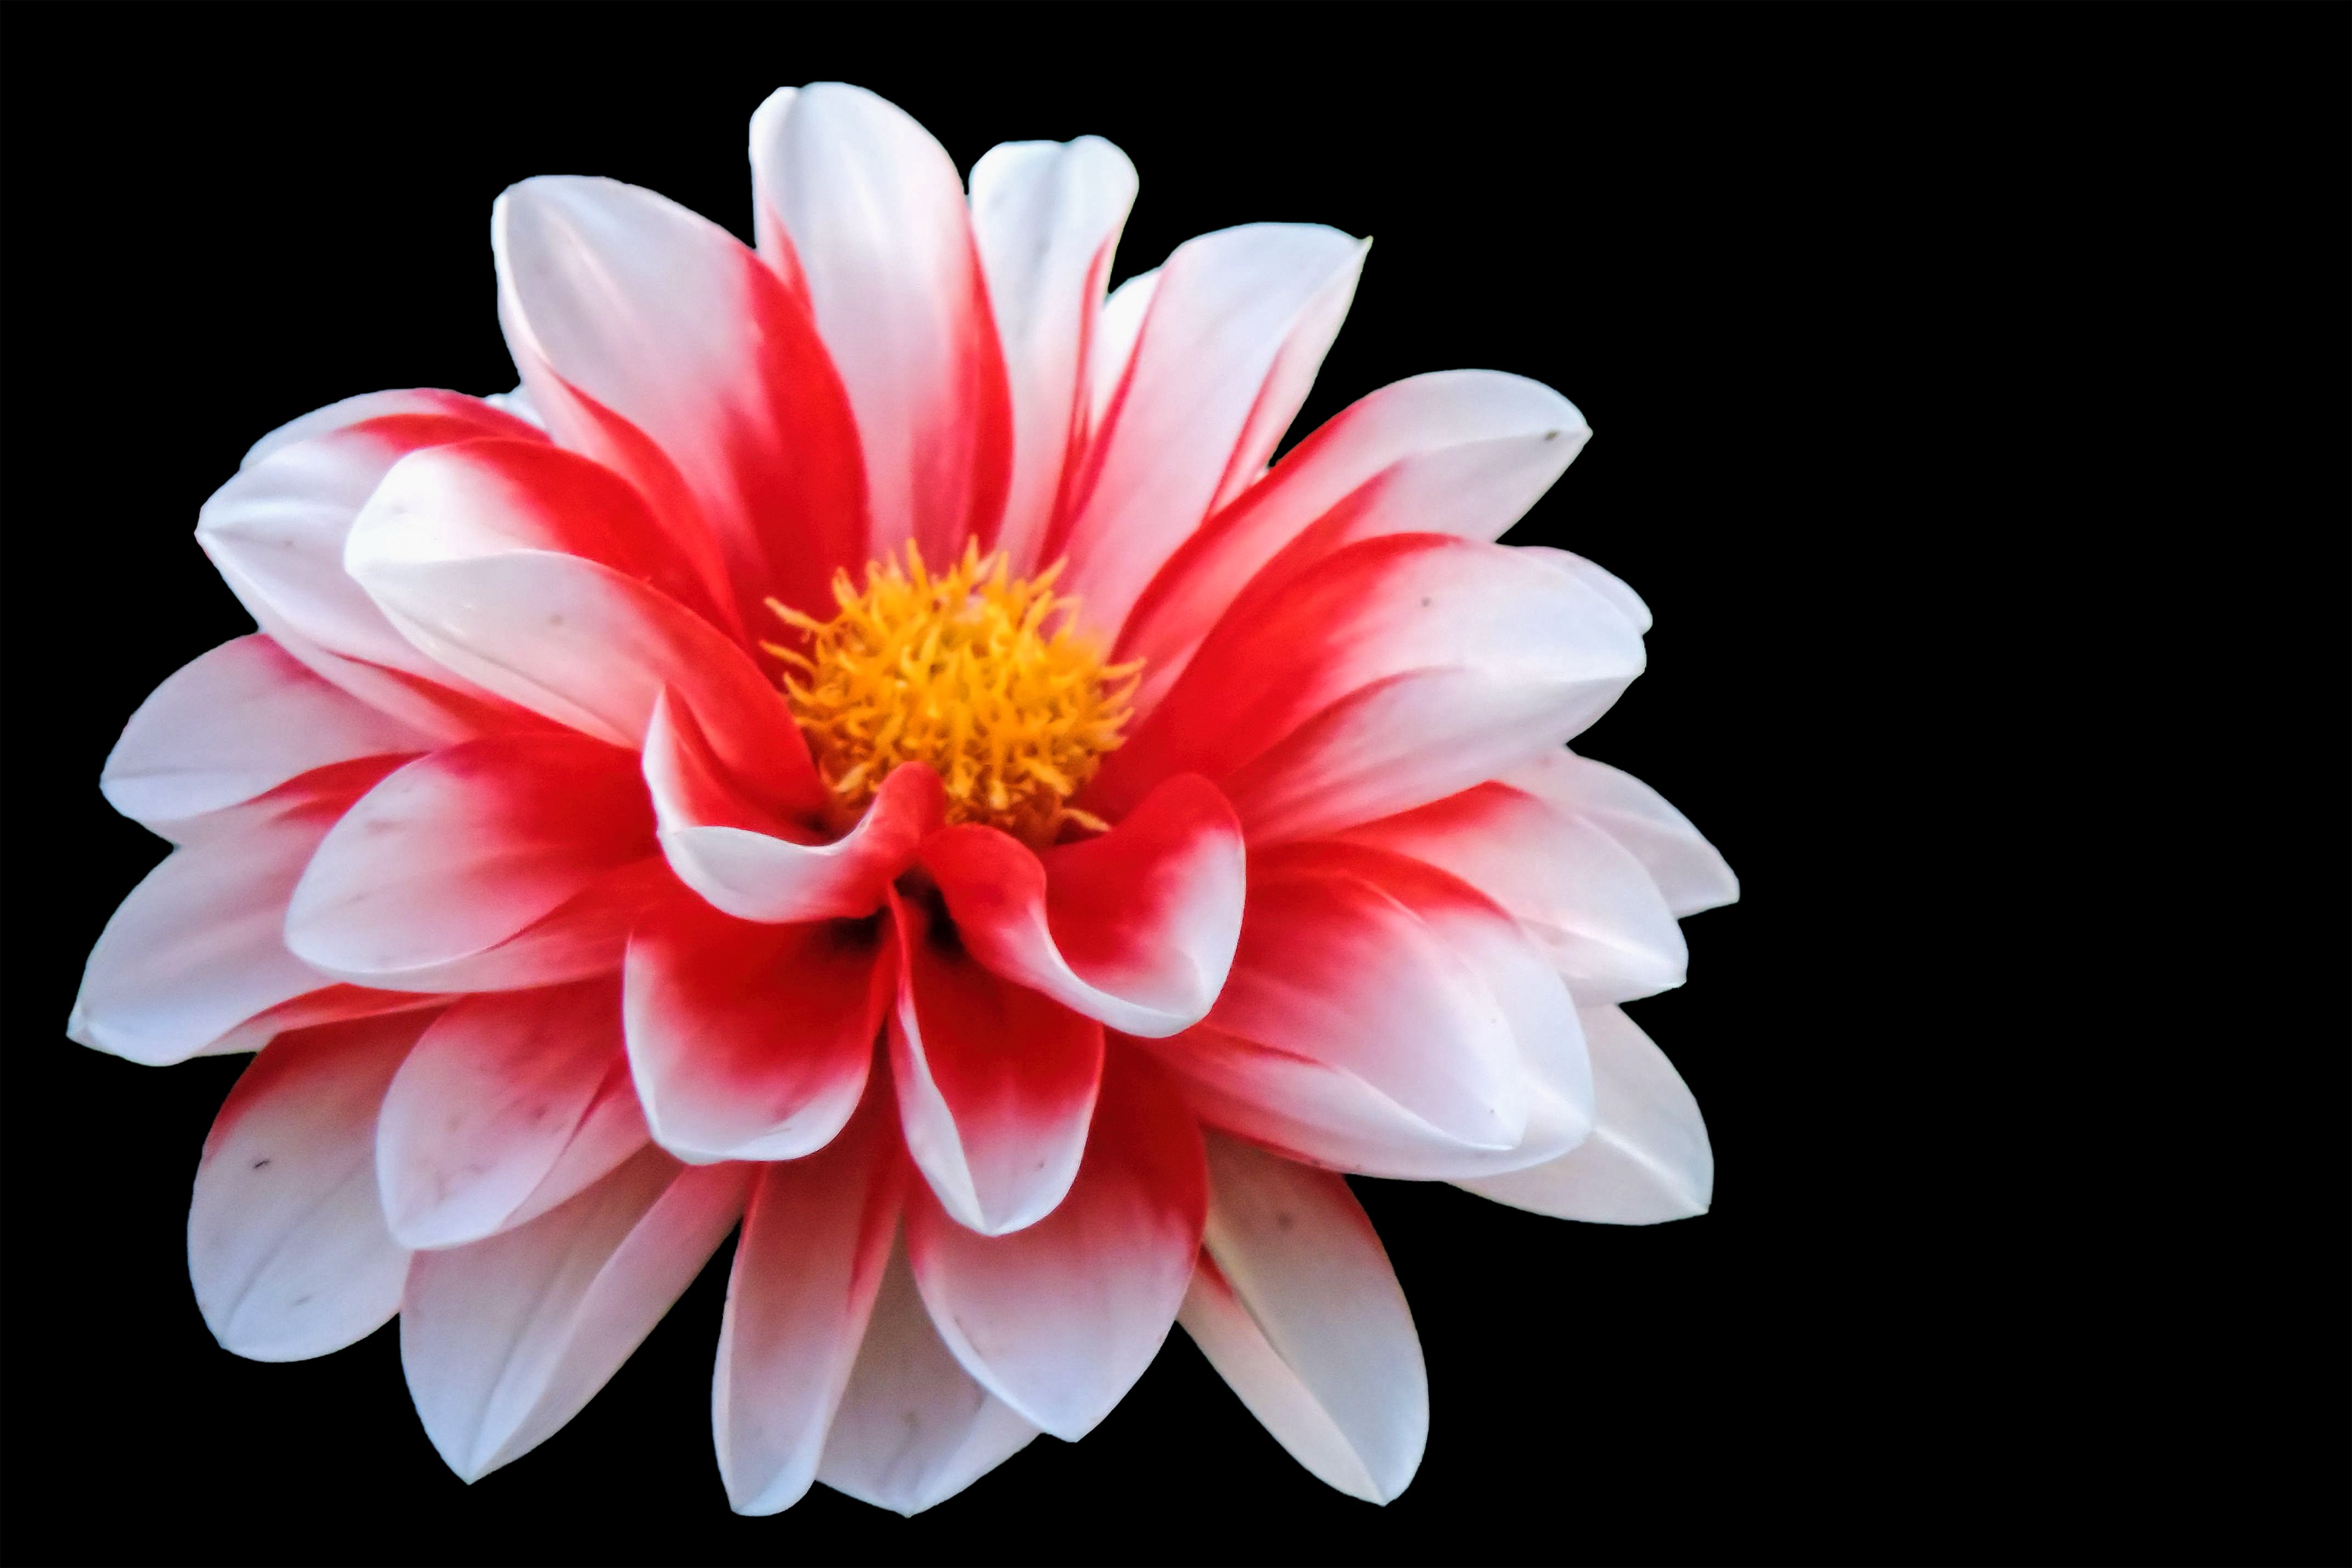
blossom, plant, flower, petal, bloom, pink, dahlia, gerbera, dahlia garden, macro photography, flowering plant, daisy family, red white, land plant